Paleontology in New Jersey

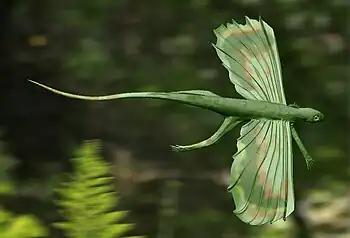
"Icarosaurus"

One of the earliest significant events relating to paleontology in New Jersey occurred on October 5, 1787. Caspar Wistar and Timothy Matlack presented a probable dinosaur metatarsal discovered in Late Cretaceous rocks near Woodbury Creek as "a large thigh bone" to the American Philosophical Society in Philadelphia, Pennsylvania. In 1818, more Cretaceous reptile remains were reported from the state. A tooth and partial jaw recovered from the Navesink Formation of New Jersey were described for the scientific literature. These were the first mosasaur fossils scientifically documented in North America. Another early New Jersey discovery helped clarify a misinterpretation of a fossil found out west. 1830 Isaac Hays described a new species of fossil fish from the Cretaceous of New Jersey that he named "Saurodon leanus". The new find by Hays was similar enough to the purported marine reptile "Saurocephalus lanciformis" discovered in Iowa during the Lewis and Clark Expedition that he realized "Saurocephalus" had been misidentified and was actually a fish.